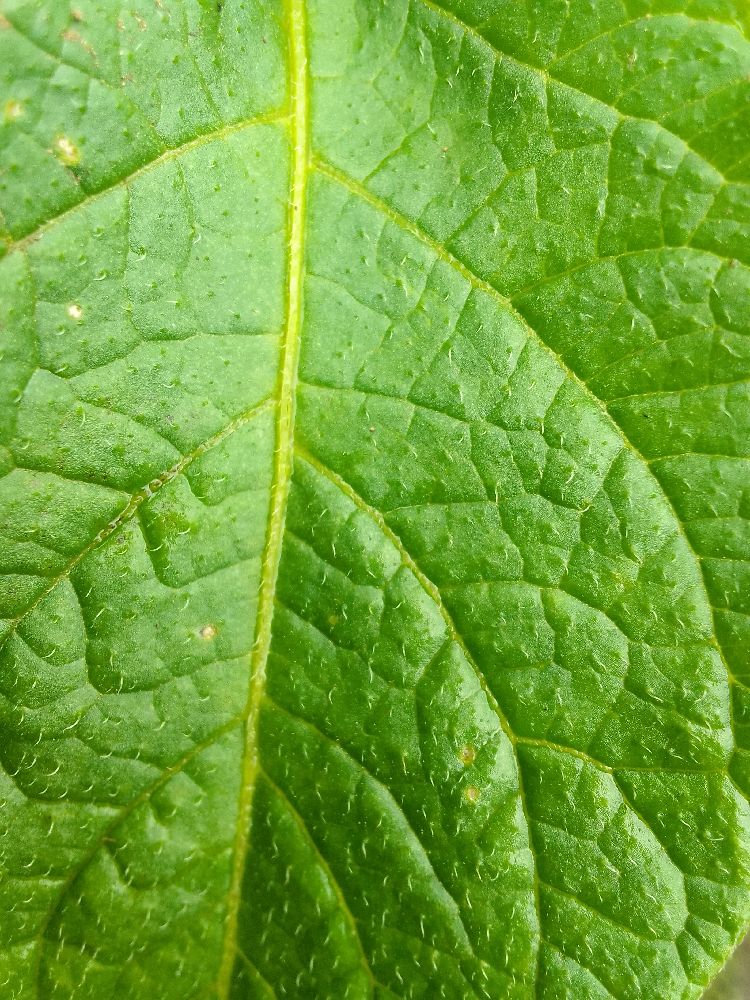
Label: Healthy